Chinbrook

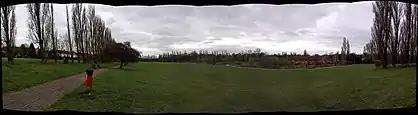
Chinbrook Meadows looking south

Chinbrook Meadows sometimes Chinbrook Meadow is one of Lewisham's public open spaces or parks in the south of Chinbrook and Grove Park, the area was previously occupied by Chinbrook Farm, a dairy farm. The park was first formally opened to the public in 1929 and was then a children's play area of , on the edge of the recently built Grove Park Estate; London County Council purchased a further ; and the larger area was opened to the public in June 1937.